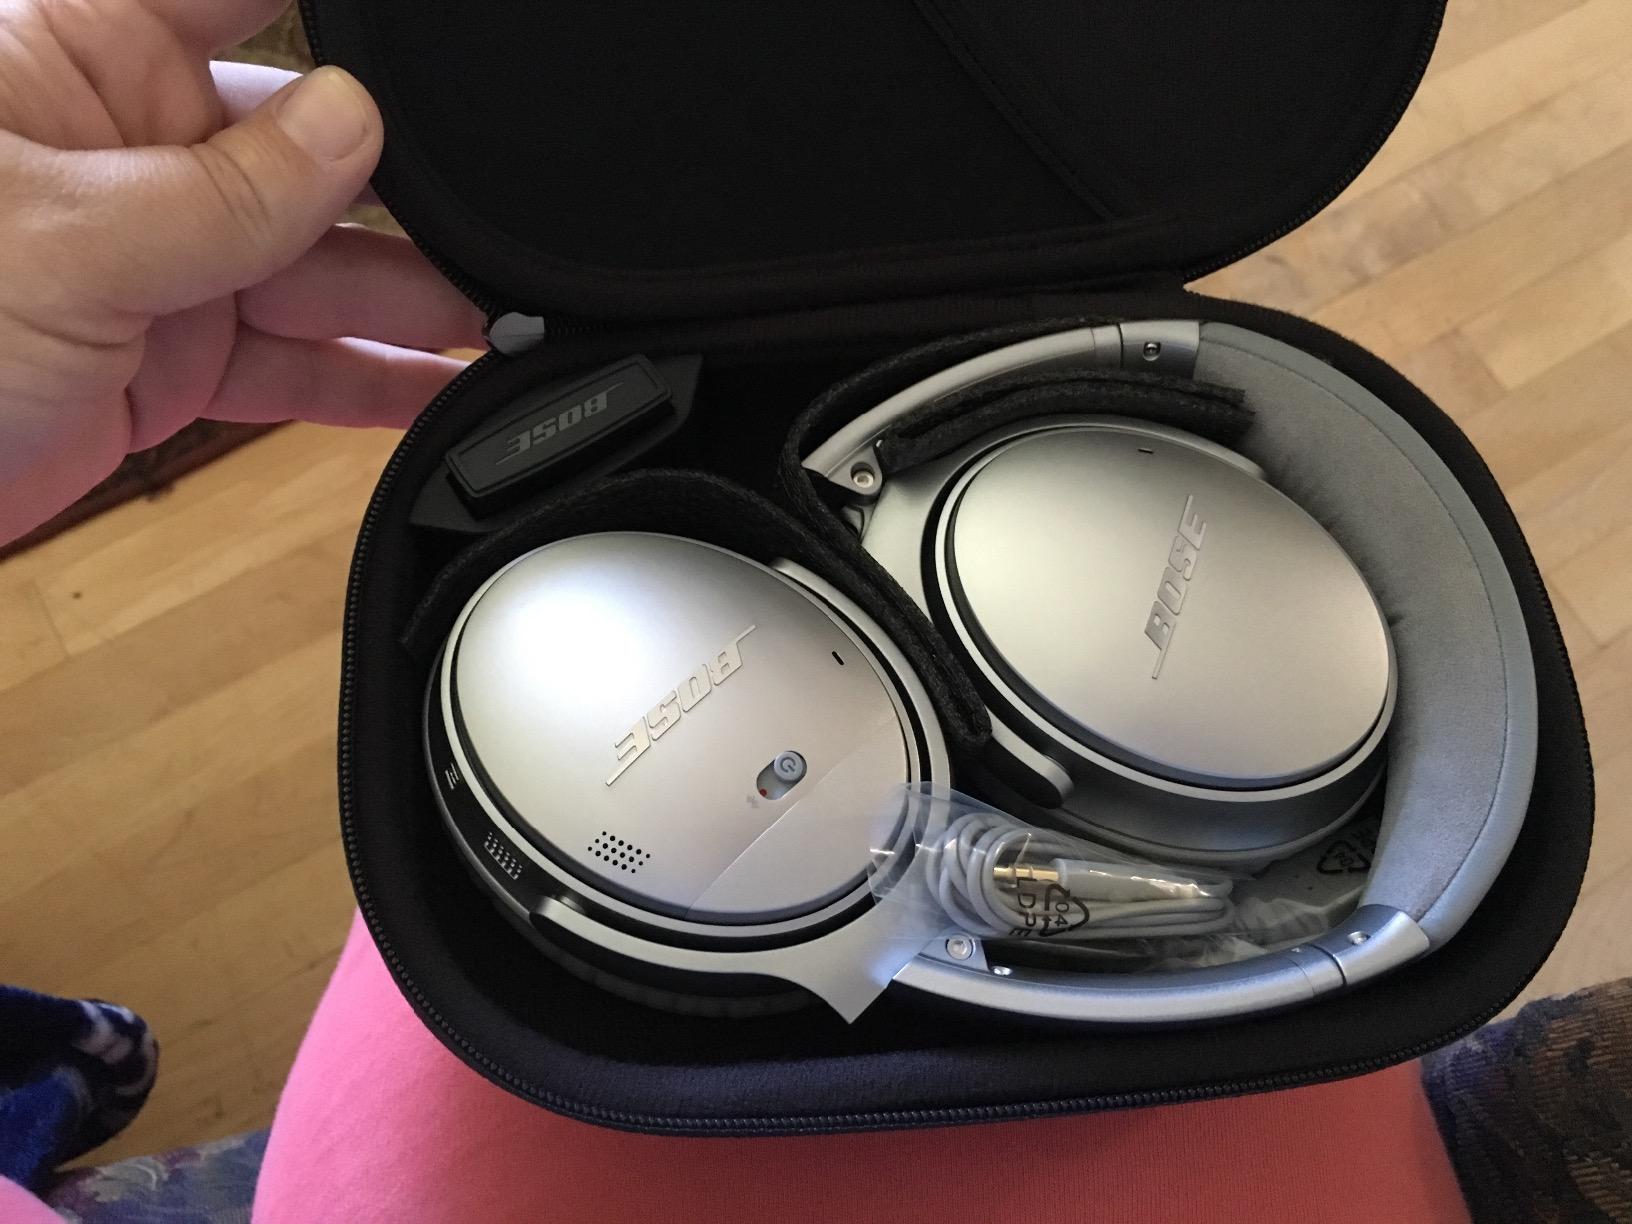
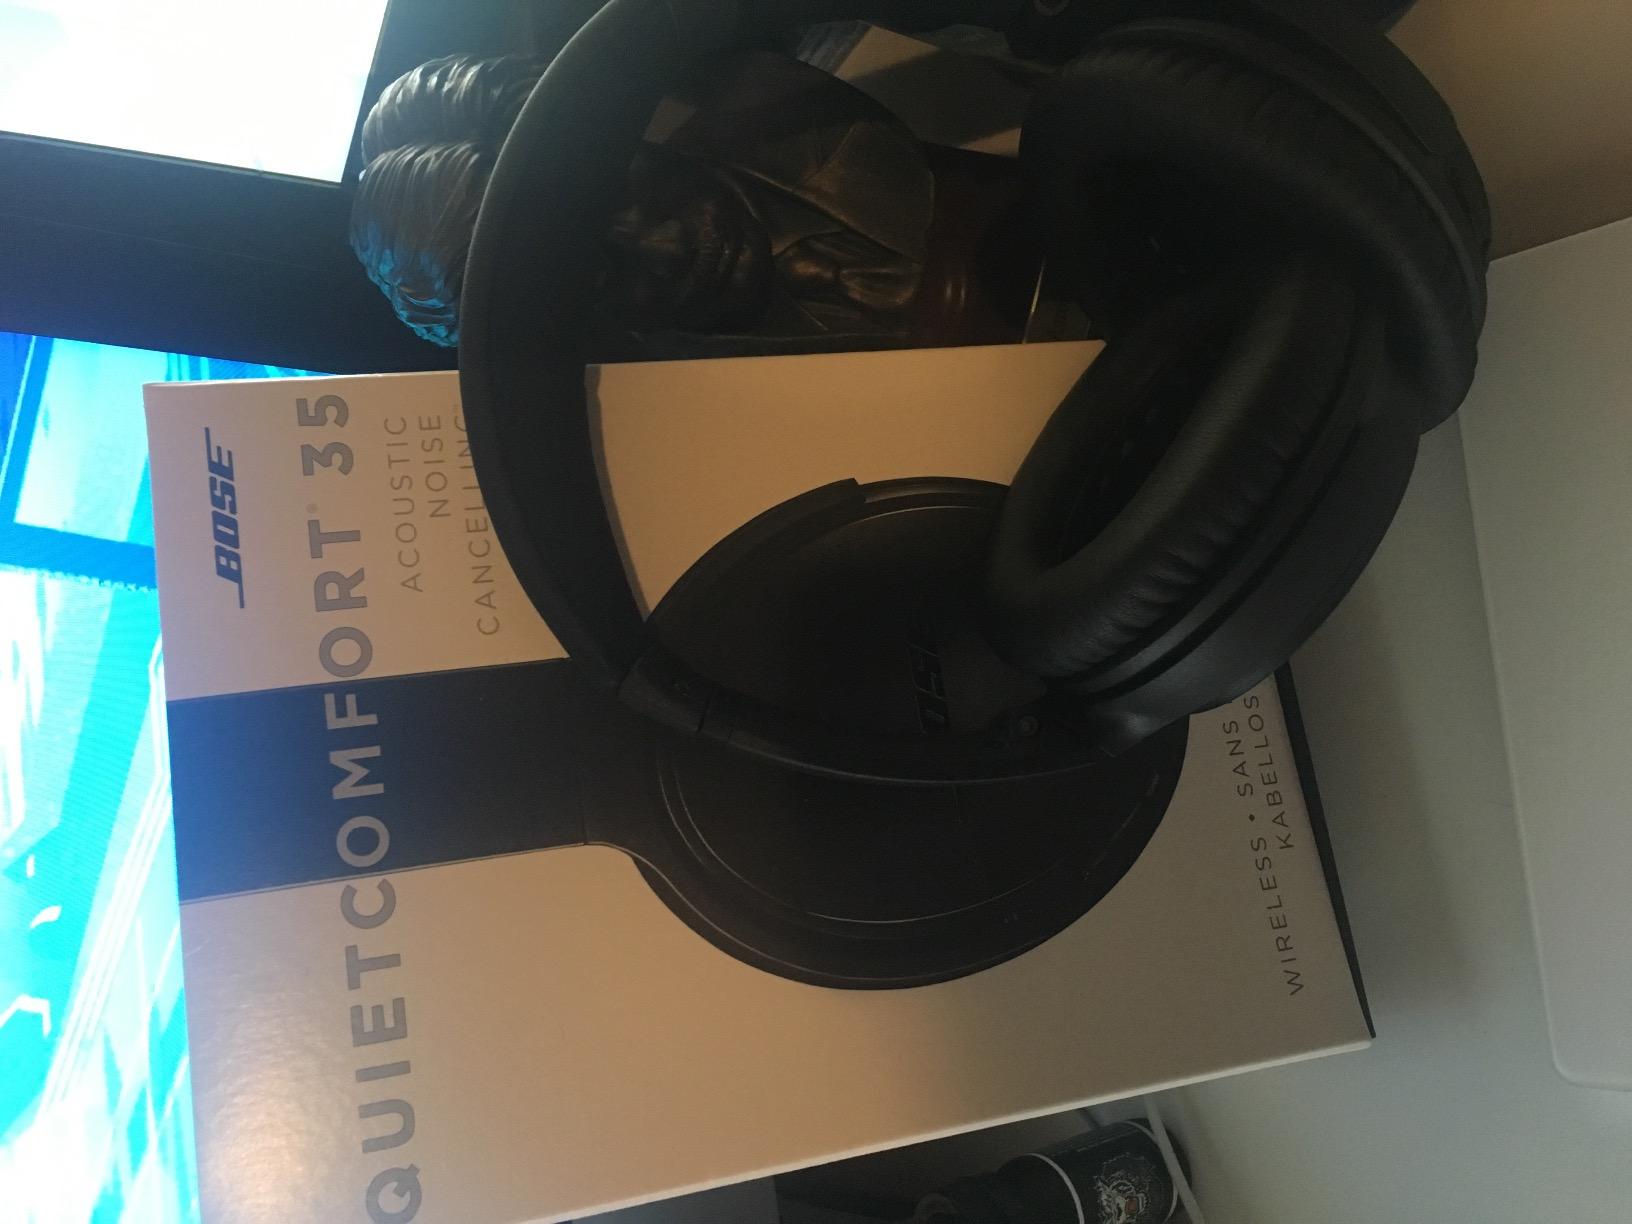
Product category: headphones
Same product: no